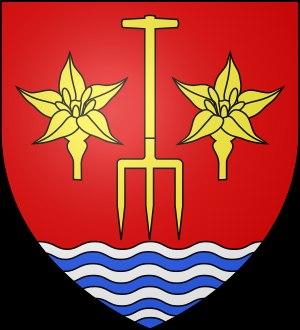
Jean Althen, de son vrai nom Hovhannès Althounian, est un agronome français d'origine arménienne.